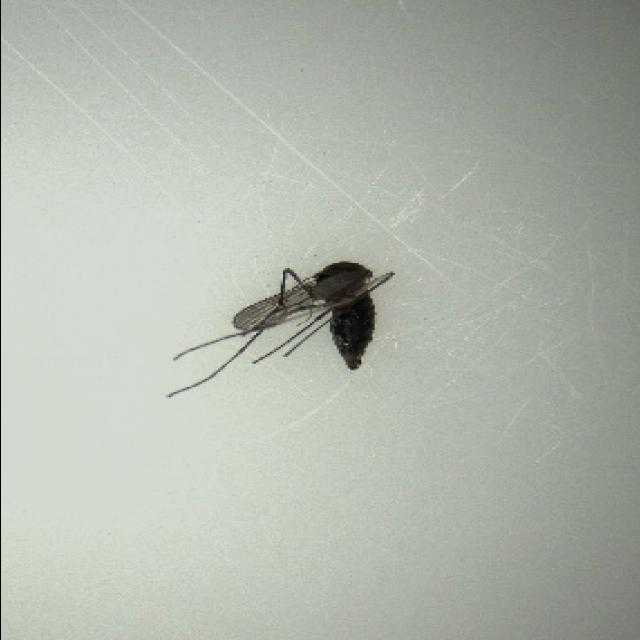
Species: culex_tritaeniorhynchus